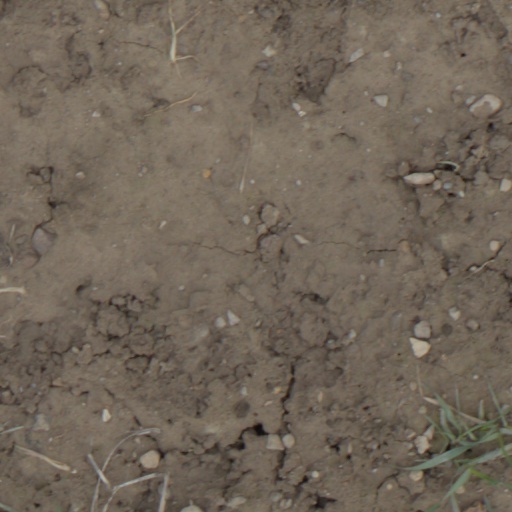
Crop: wheat